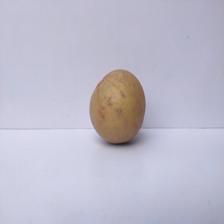
Size: Large